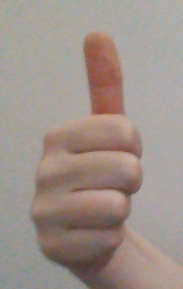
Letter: aleff